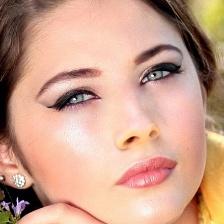
Label: faces